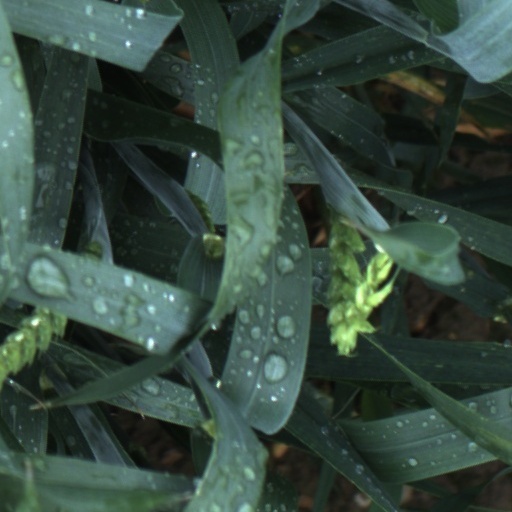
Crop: wheat